Garabet Ibrăileanu

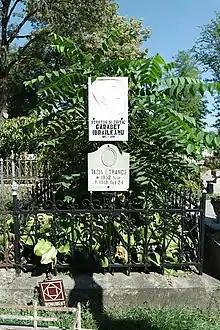
Grave of Garabet Ibrăileanu

Ibrăileanu died in Bucharest in 1936, and was buried at Eternitatea Cemetery in Iași. Denied admission to the Romanian Academy throughout his life, Garabet Ibrăileanu received posthumous membership in 1948.